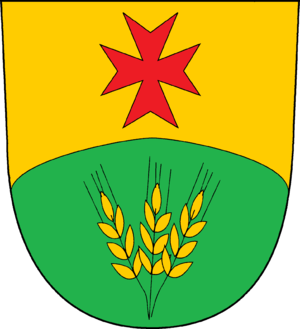
Groß Disnack est une commune allemande du Schleswig-Holstein, située dans l'arrondissement du duché de Lauenbourg, à sept kilomètres au nord-ouest de la ville de Ratzebourg. Groß Disnack fait partie de l'Amt Lauenburgische Seen qui regroupe 25 communes autour de Ratzebourg.